Plug-in electric vehicles in Japan

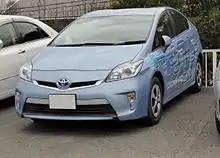
Toyota Prius PHV (first generation)

The rate of growth of the Japanese plug-in segment slowed from 2013, with annual sales falling behind Europe, the U.S. and China during 2014 and 2015. This trend reflects the Japanese government and the major domestic carmakers decision to adopt and promote hydrogen fuel cell vehicles instead of plug-in electric vehicles. The Japanese strategy aims to focus in investing heavily in fuel-cell technology and infrastructure as part of a national policy to foster what it calls a hydrogen society, where the zero-emission fuel would power homes and vehicles.